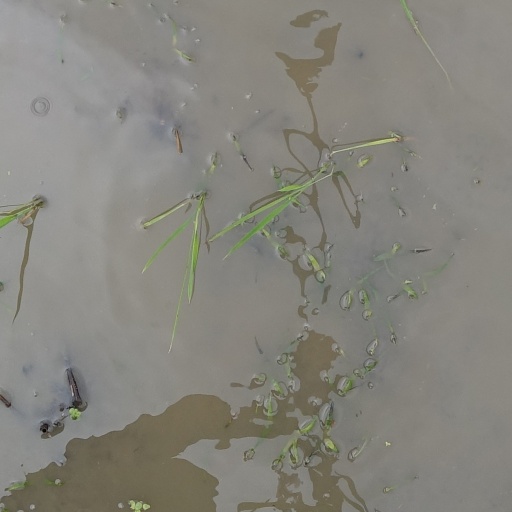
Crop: rice